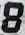
Number: 8